Vladimir Lebedev (artist)

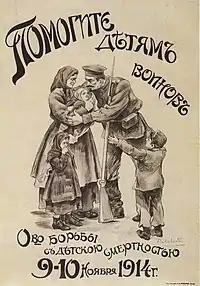
An example of one of Lebedev's early naturalistic propaganda poster of a soldier from the Workers' and Peasants' "Red Army" embracing peasants in 1914.

Lebedev began his career at age 14, painting postcards sold in a shop in Saint Petersburg. His first exhibit at the Academy of Fine Arts was held five years later.